The Doctor Speaks Out

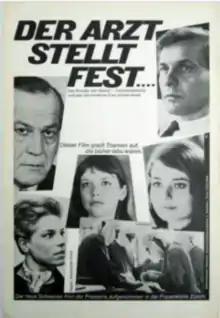

The Doctor Speaks Out or The Doctor Says is a 1966 West German-Swiss drama film directed by Aleksander Ford and starring Tadeusz Łomnicki, René Deltgen and Margot Trooger.